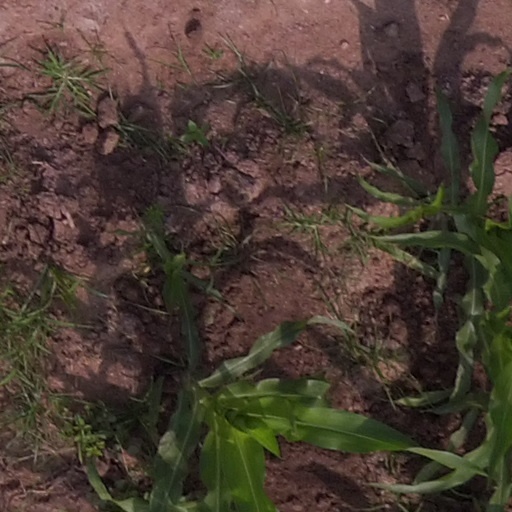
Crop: maize; corn